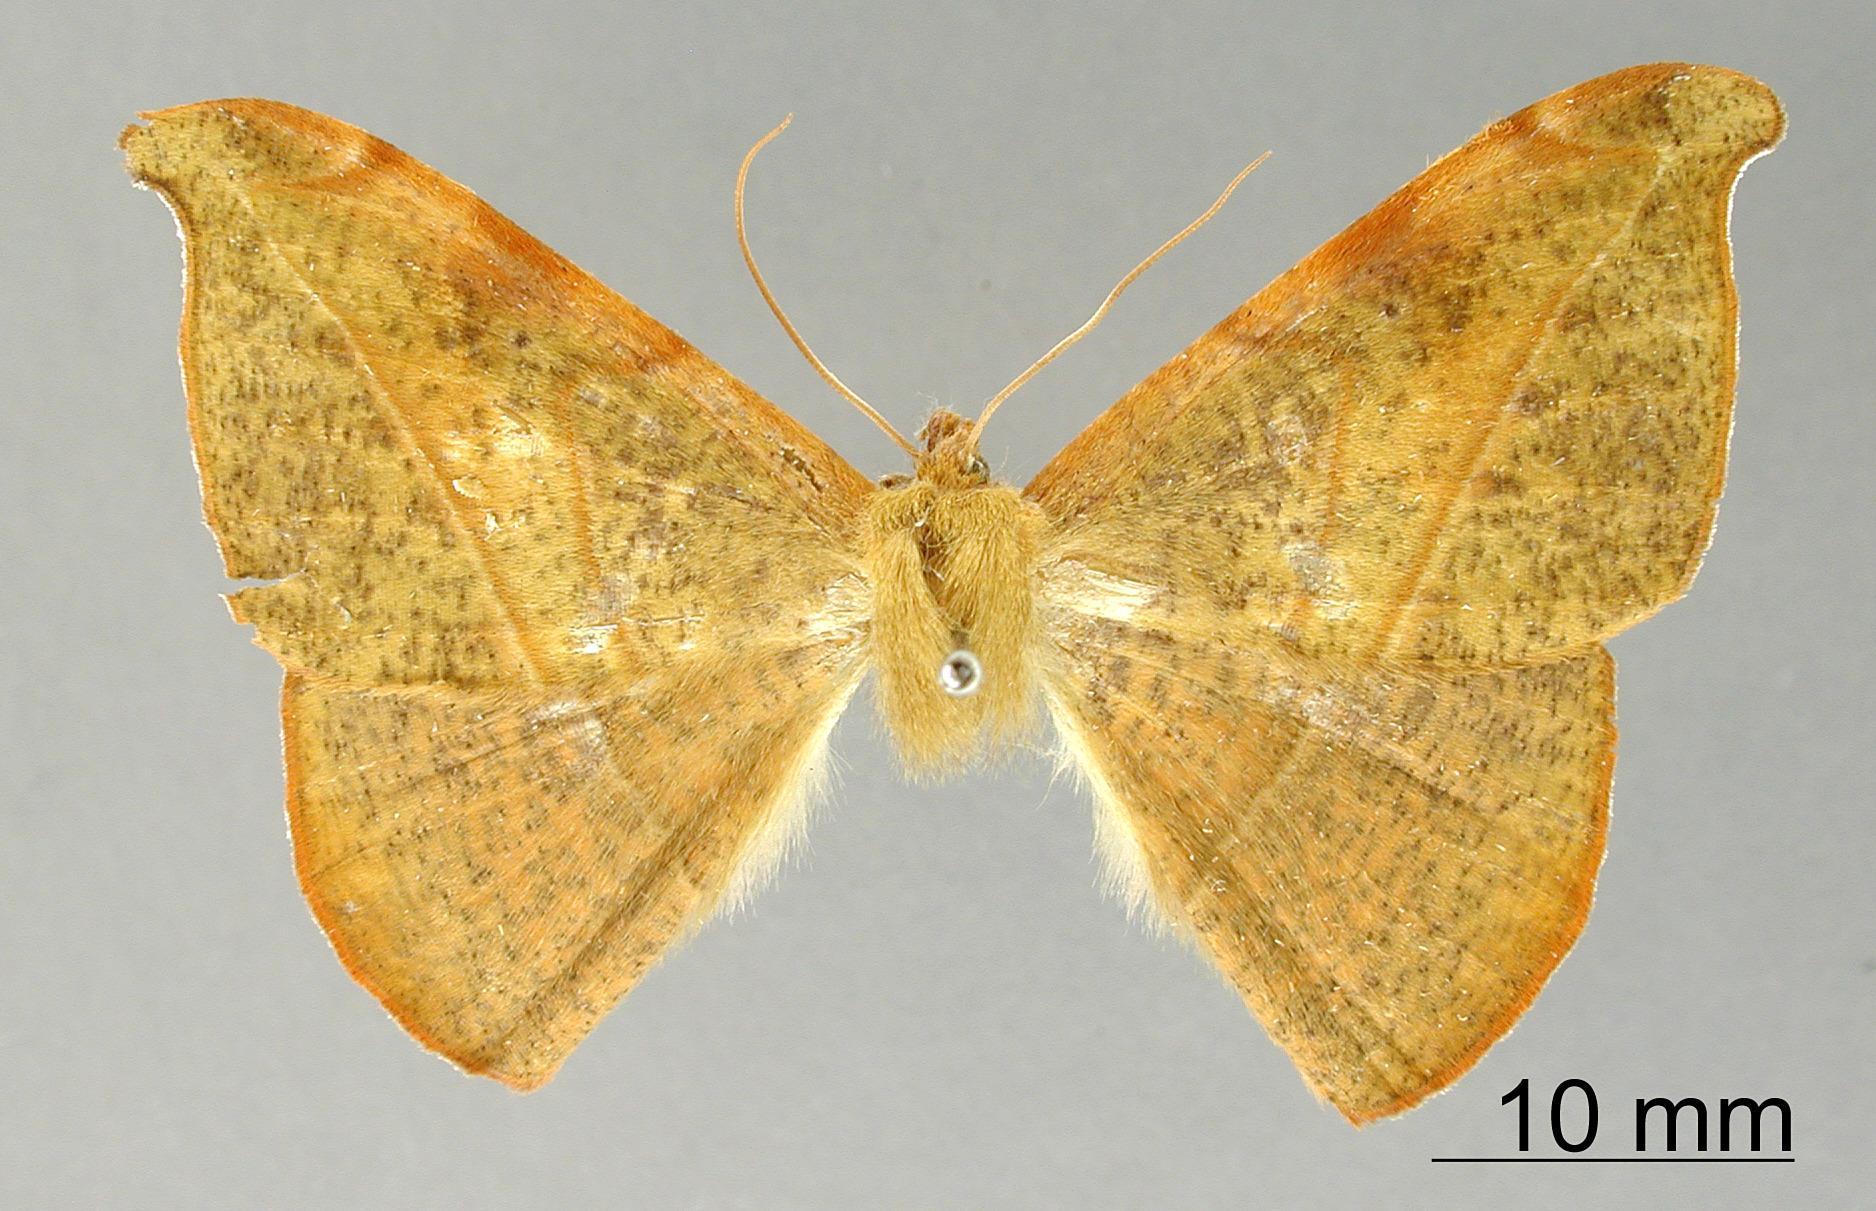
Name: Microgonia granulosa
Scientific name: Microgonia granulosa Dognin, 1911
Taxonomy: Animalia, Arthropoda, Insecta, Lepidoptera, Geometridae, Ennominae
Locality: Monte Socorro, Colombia, Colombia